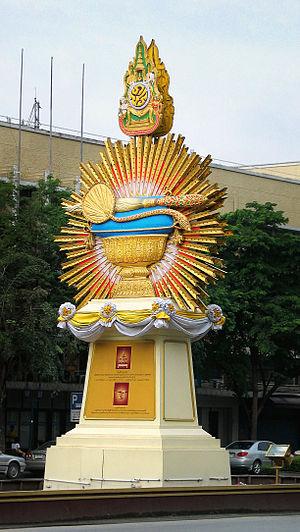
Un chasse-mouche est un ustensile destiné à chasser les mouches ou d'autres insectes cherchant à se poser sur le corps ou des aliments. Il est par exemple formé de long crins de cheval emboutis sur un manche de bois.